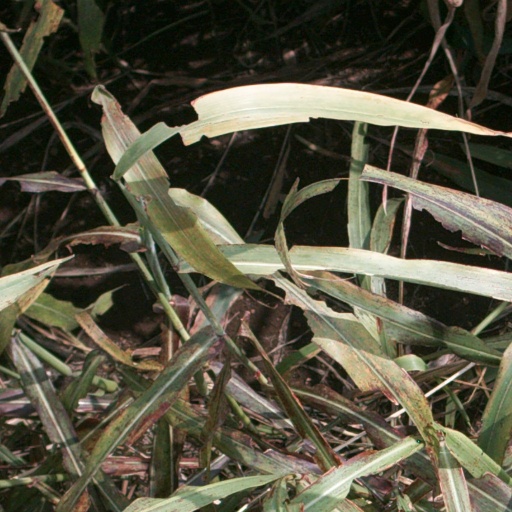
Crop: sorghum